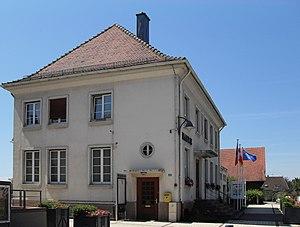
La mairie de Michelbach
Michelbach est une ancienne commune française située dans le département du Haut-Rhin, en région Grand Est.